Sagtikos State Parkway

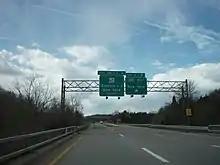
Approaching exit S1W northbound and the changeover to the Sunken Meadow Parkway in Commack

The Sagtikos State Parkway was first proposed in the 1920s as a connector between the Northern and Southern state parkways. In order to construct the freeway, the heirs of the late David Gardiner, who owned the historic Sagtikos Manor in West Bay Shore, donated of land to the Long Island State Park Commission (LISPC). This donation was considered unusual by the commission as it would break up the family's estate, which had been constructed in 1692 and served George Washington in 1780. In addition to this donation, James Fisher, a nearby resident, gave the commission of land north of the Gardiner property and another north of the Fisher property to ensure that LISPC had the necessary right-of-way for the new parkway.